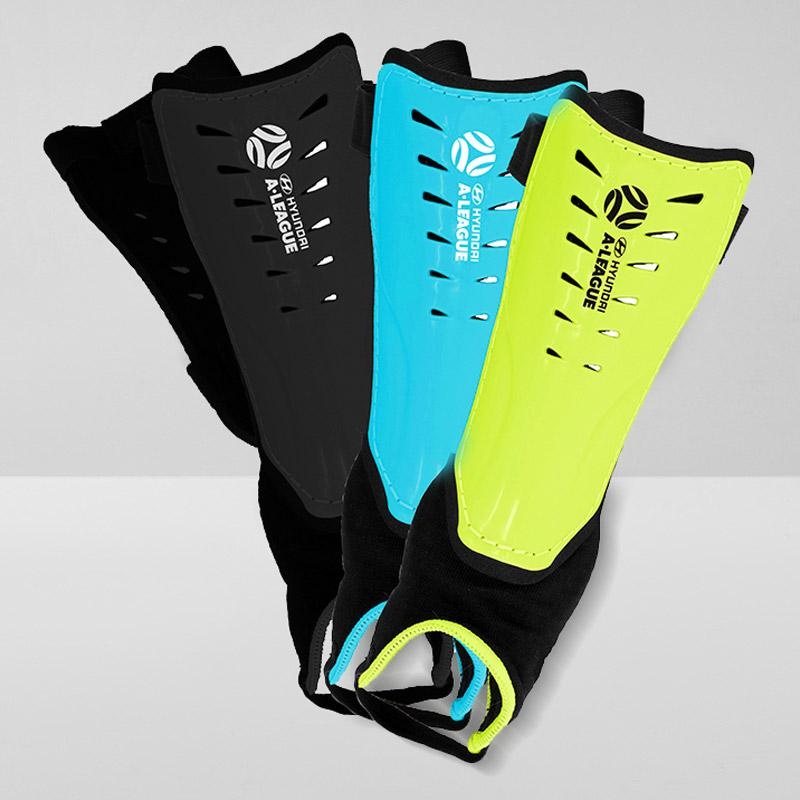
Shin + Ankle Guard
Improved ankle protection with high impact shell Velcro elasticated straps for easy use Assorted colours
Brand: GA SPORTS
Category: Sporting Goods > Athletics > Soccer > Soccer Protective Gear > Soccer Shin Guards > Ankle Guards